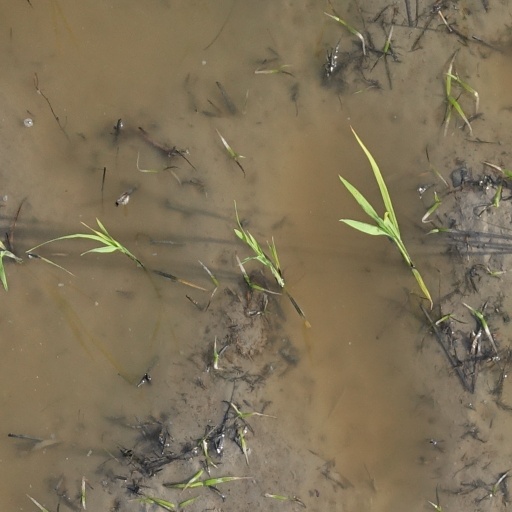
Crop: rice